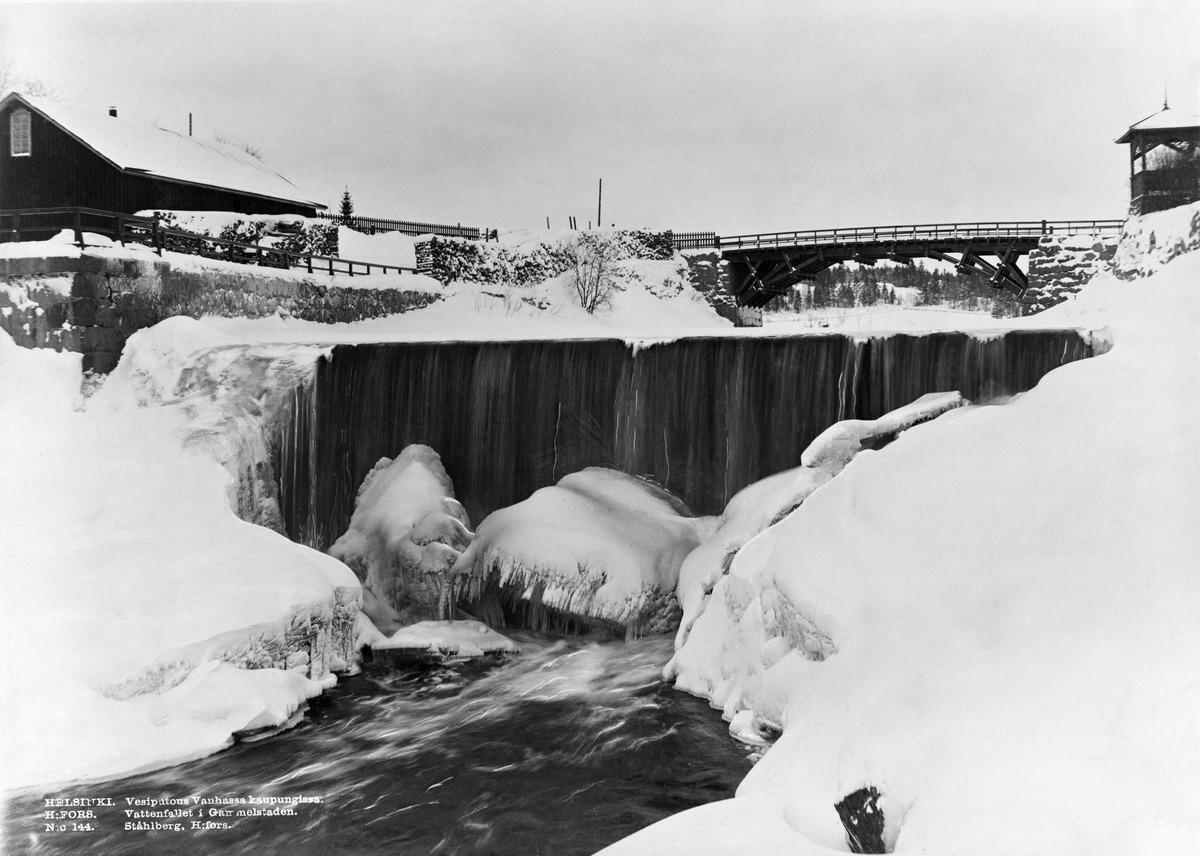
Vantaanjoki, Vanhankaupunginkoski ja maantiesilta
sisällön kuvaus: Vantaanjoki, Vanhankaupunginkoski ja maantiesilta. mustavalkoinen
Kuvaaja: Ståhlberg, Karl Emil, valokuvaaja
Ajankohta: kuvausaika 1890 -luku
Paikka: Suomi, Uusimaa, Helsinki, Vanhakaupunki Helsinki, Helsinki
Aiheet: kosket, sillat puusillat, talvi